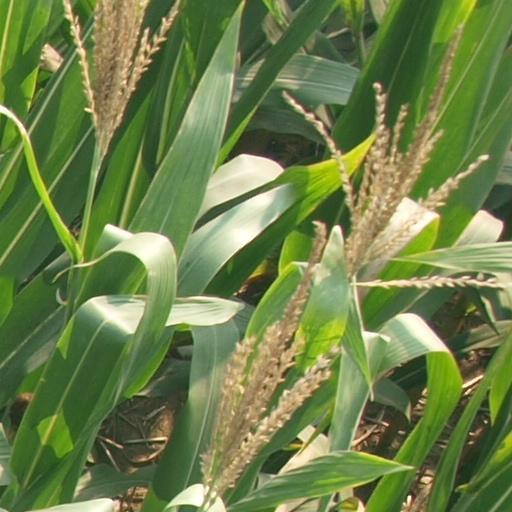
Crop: maize; corn